Peterborough ware

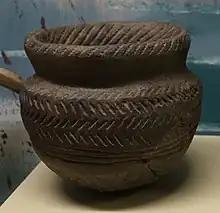
A Peterborough ware mortlake style bowl at Peterborough Museum and Art Gallery

Peterborough ware is a decorated British Neolithic pottery style of the early to middle English Neolithic. Named after Peterborough, the nearest city to where the style was first discovered, it is found in the region of South-East England and East Anglia. it is known for the impressed pits made by bone or wood implements in its sides. Whipped cord was also used to make circular 'maggot' patterns. Ebbsfleeet ware, Fengate ware and Mortlake ware have been identified as subdivisions of Peterborough ware.